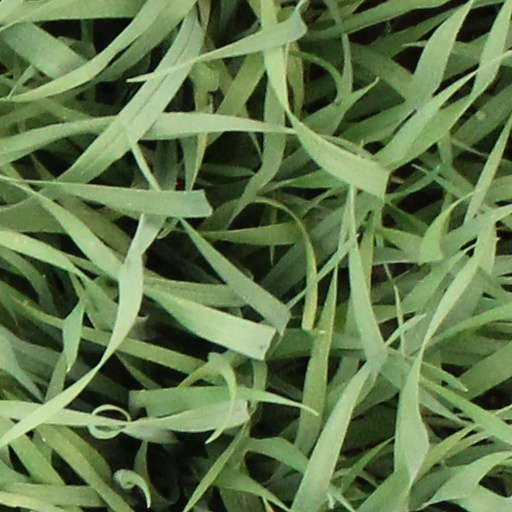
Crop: wheat